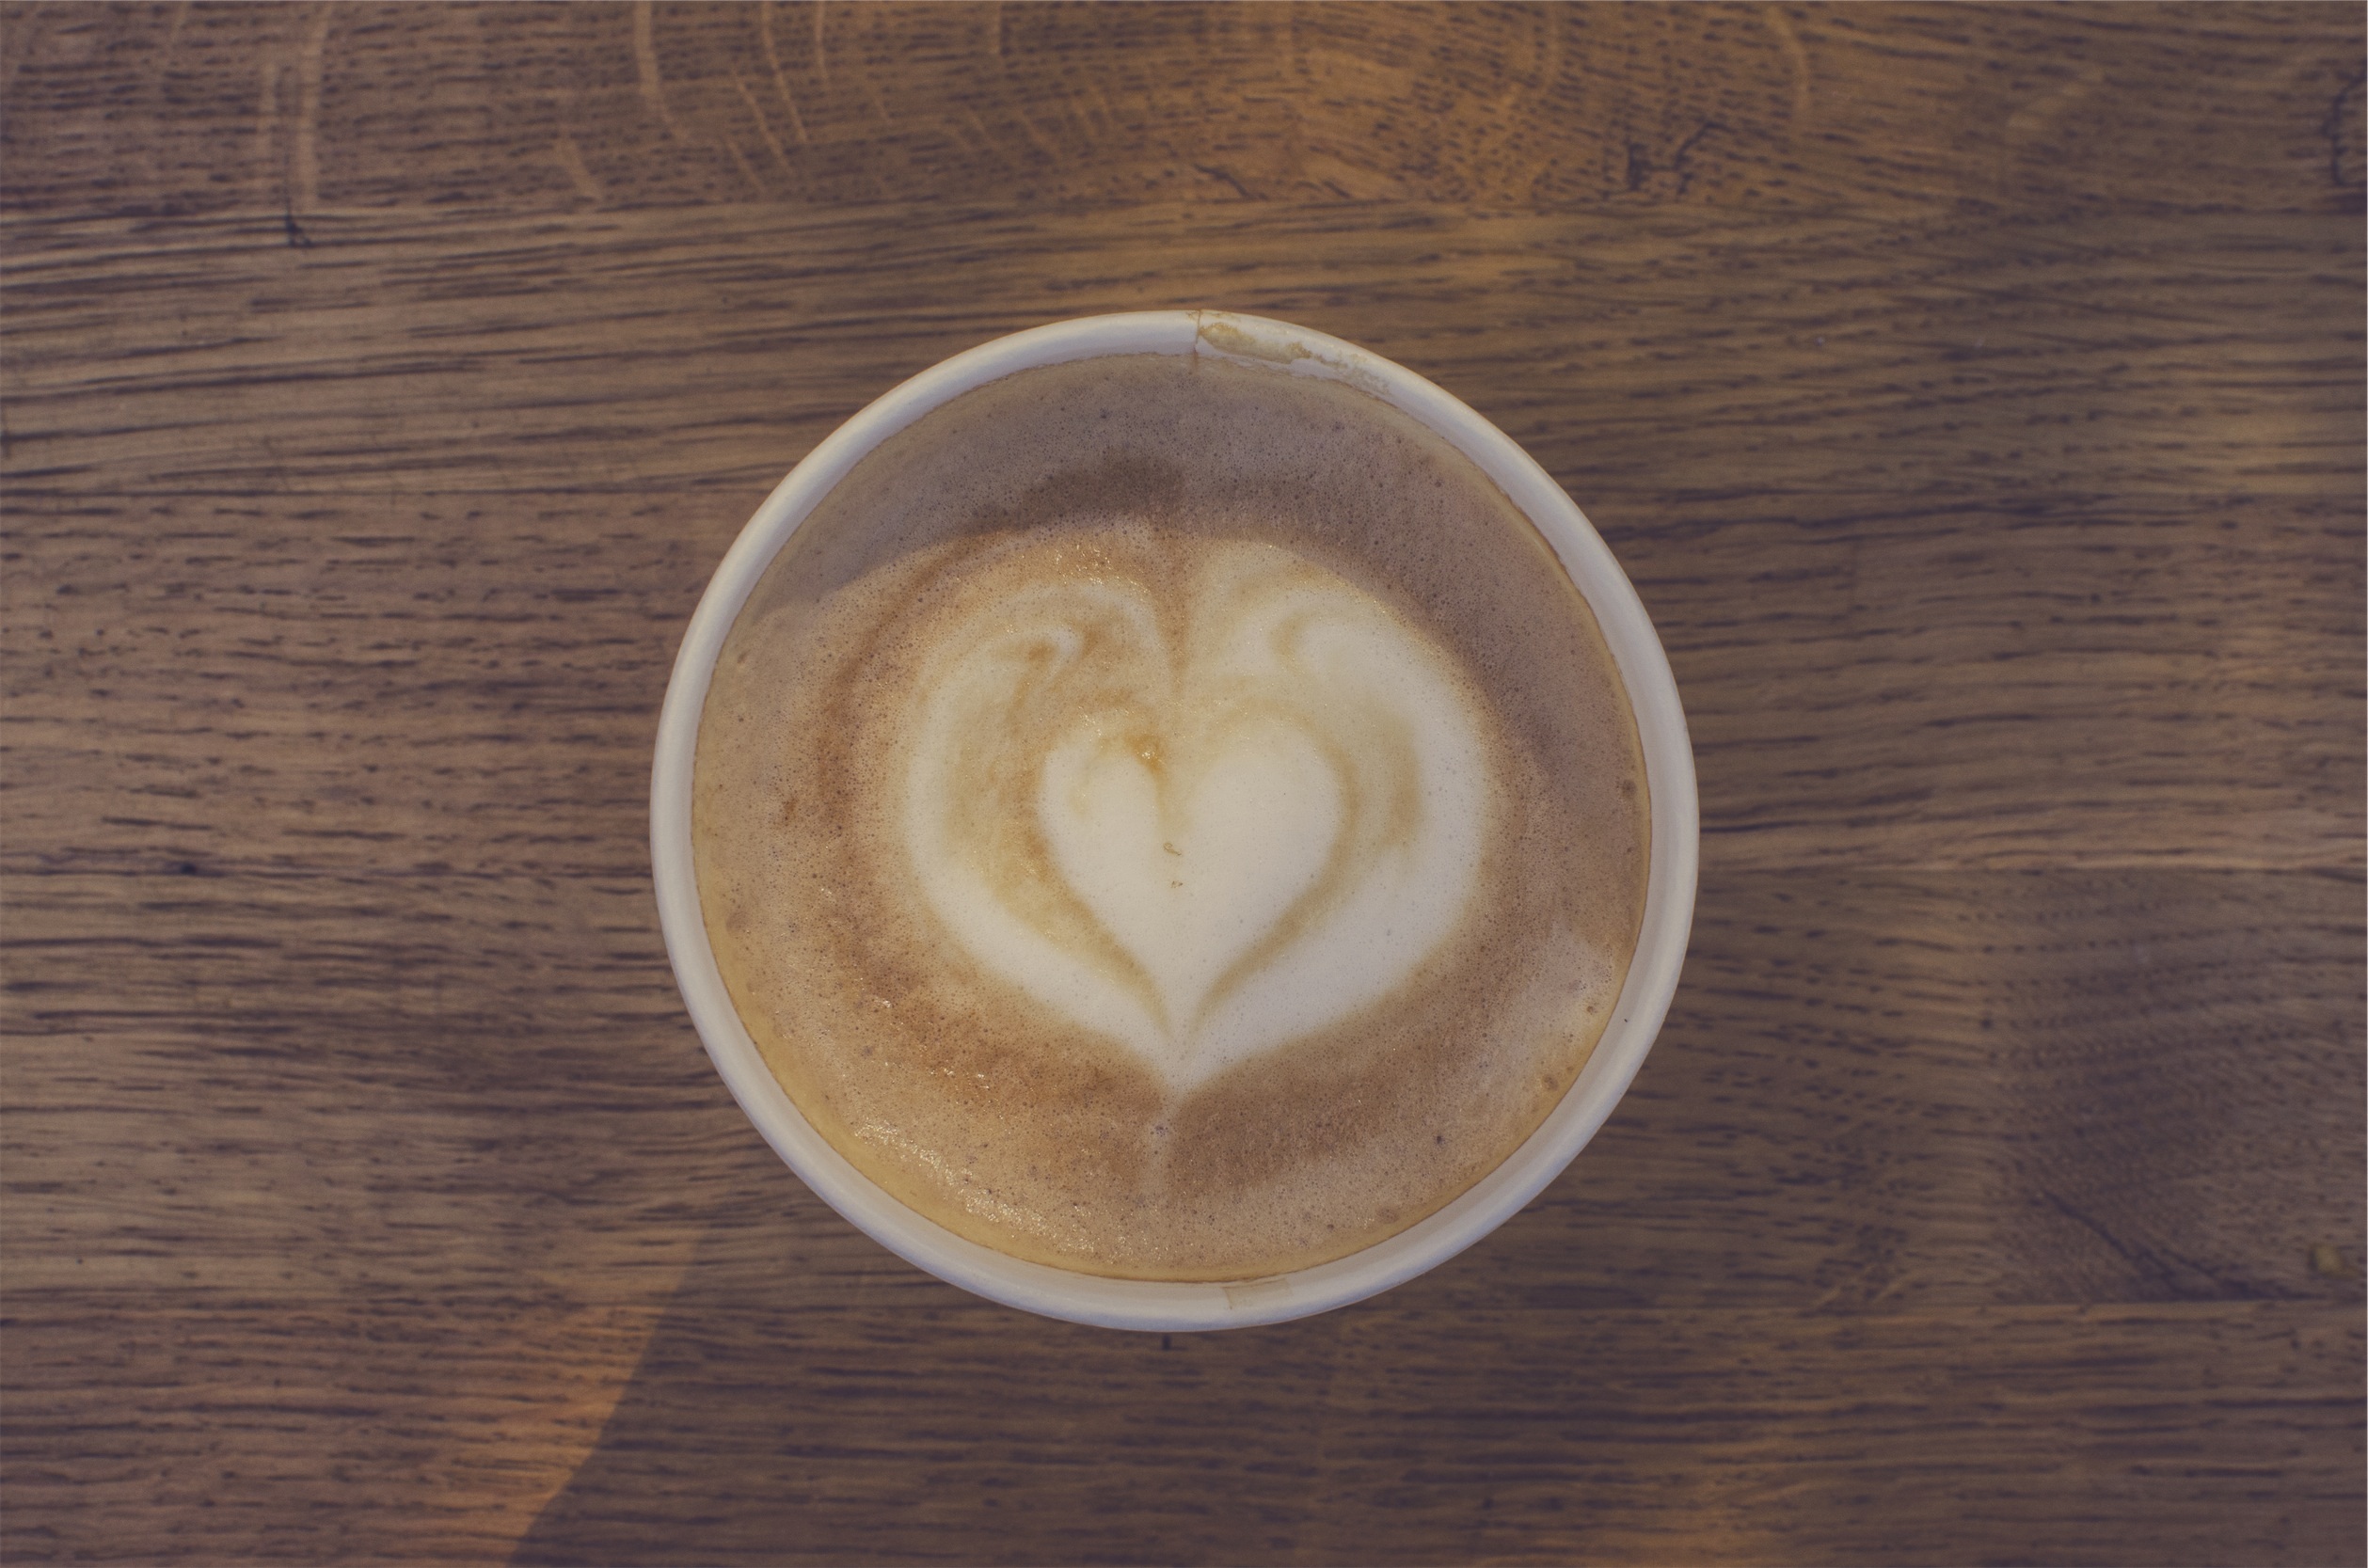
coffee, wood, foam, cup, latte, cappuccino, heart, drink, milk, froth, flavor, flat white, caf au lait, cortado, caff macchiato